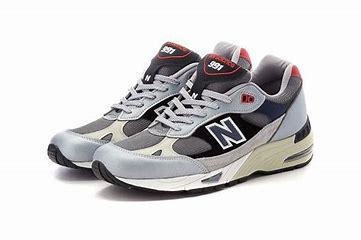
Brand: New
Model: Balance New Balance 991 Made In England Marathon